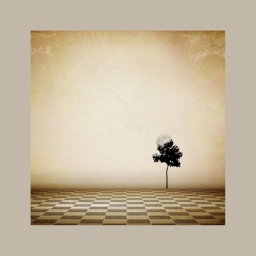
stand still, an elephant is going to cross by from the left any moment now....